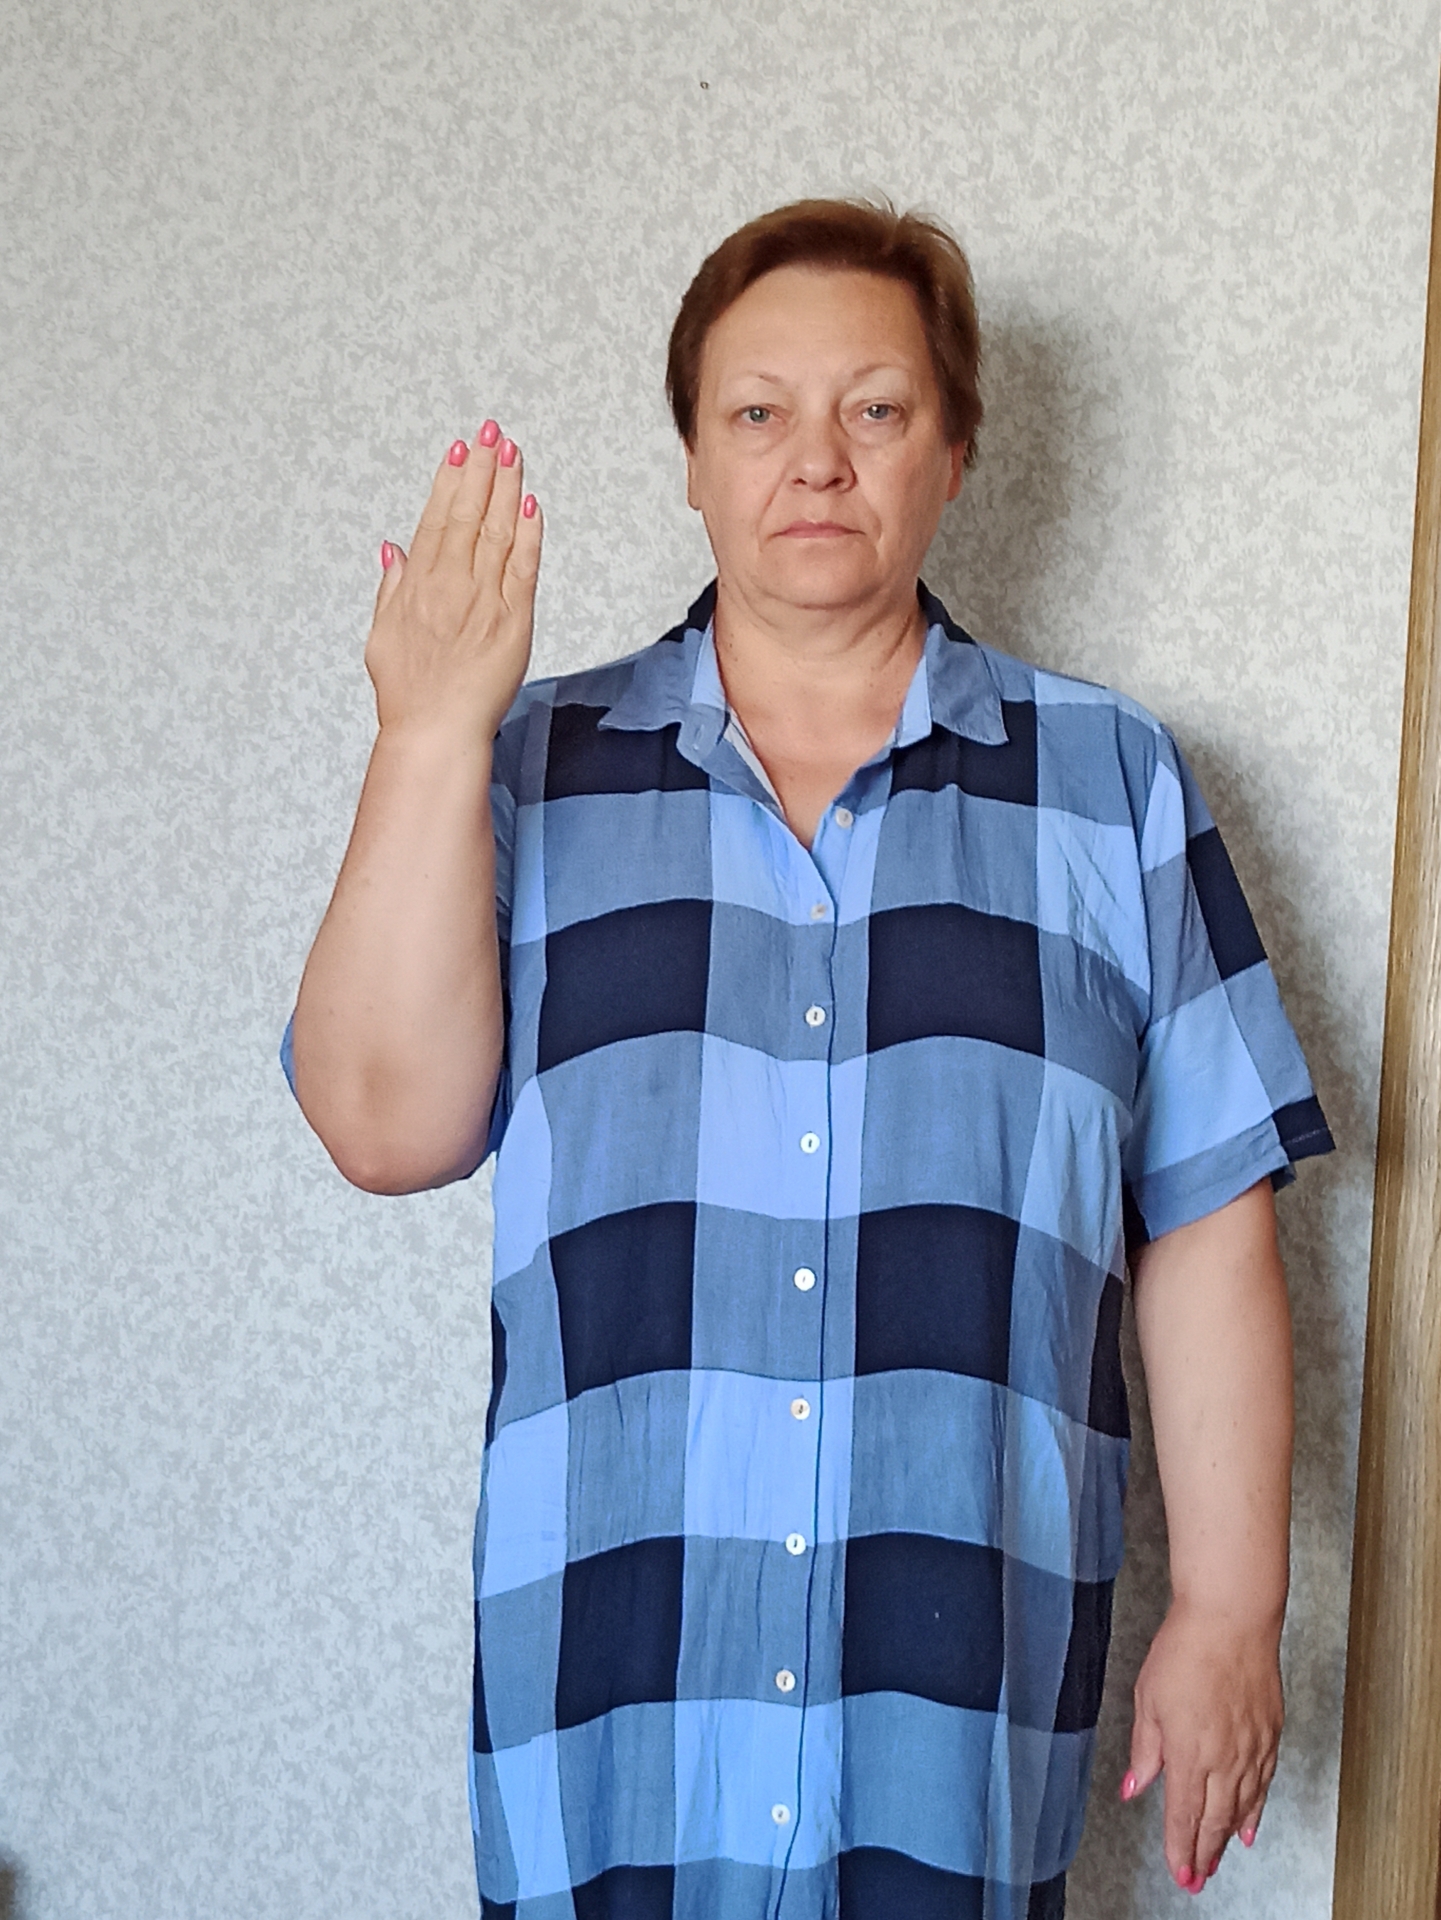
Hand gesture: stop_inverted